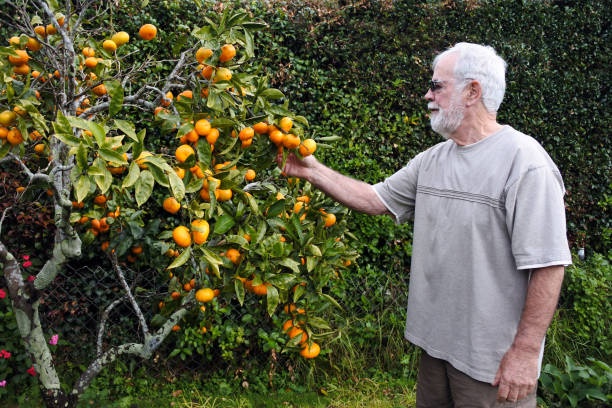
Label: mandarine